Salinas, Ecuador

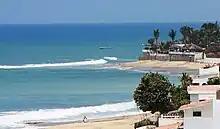
Photo of the beach in Salinas

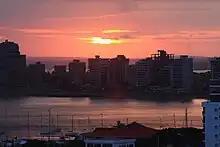
Sun setting in Salinas

The museum is located in Salinas Guayas, Malecon and Quil streets and is known as "The Museum of the Great Peninsula". It has an archaeological room, a temporary exhibition hall, a lounge, and a naval parade.